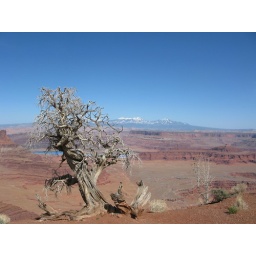
If you put the tree in the right place it blocked the potash plant in behind